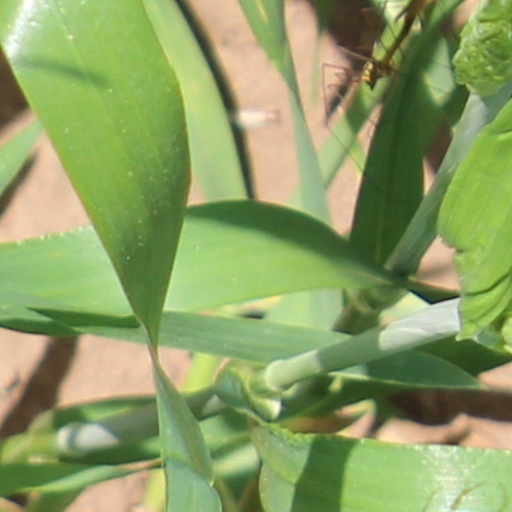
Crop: wheat